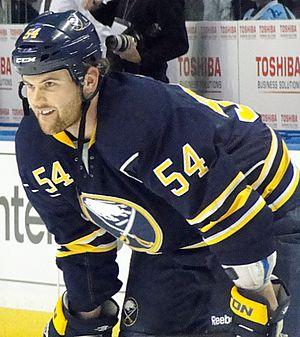
Zack Kassian est un joueur professionnel canadien de hockey sur glace.